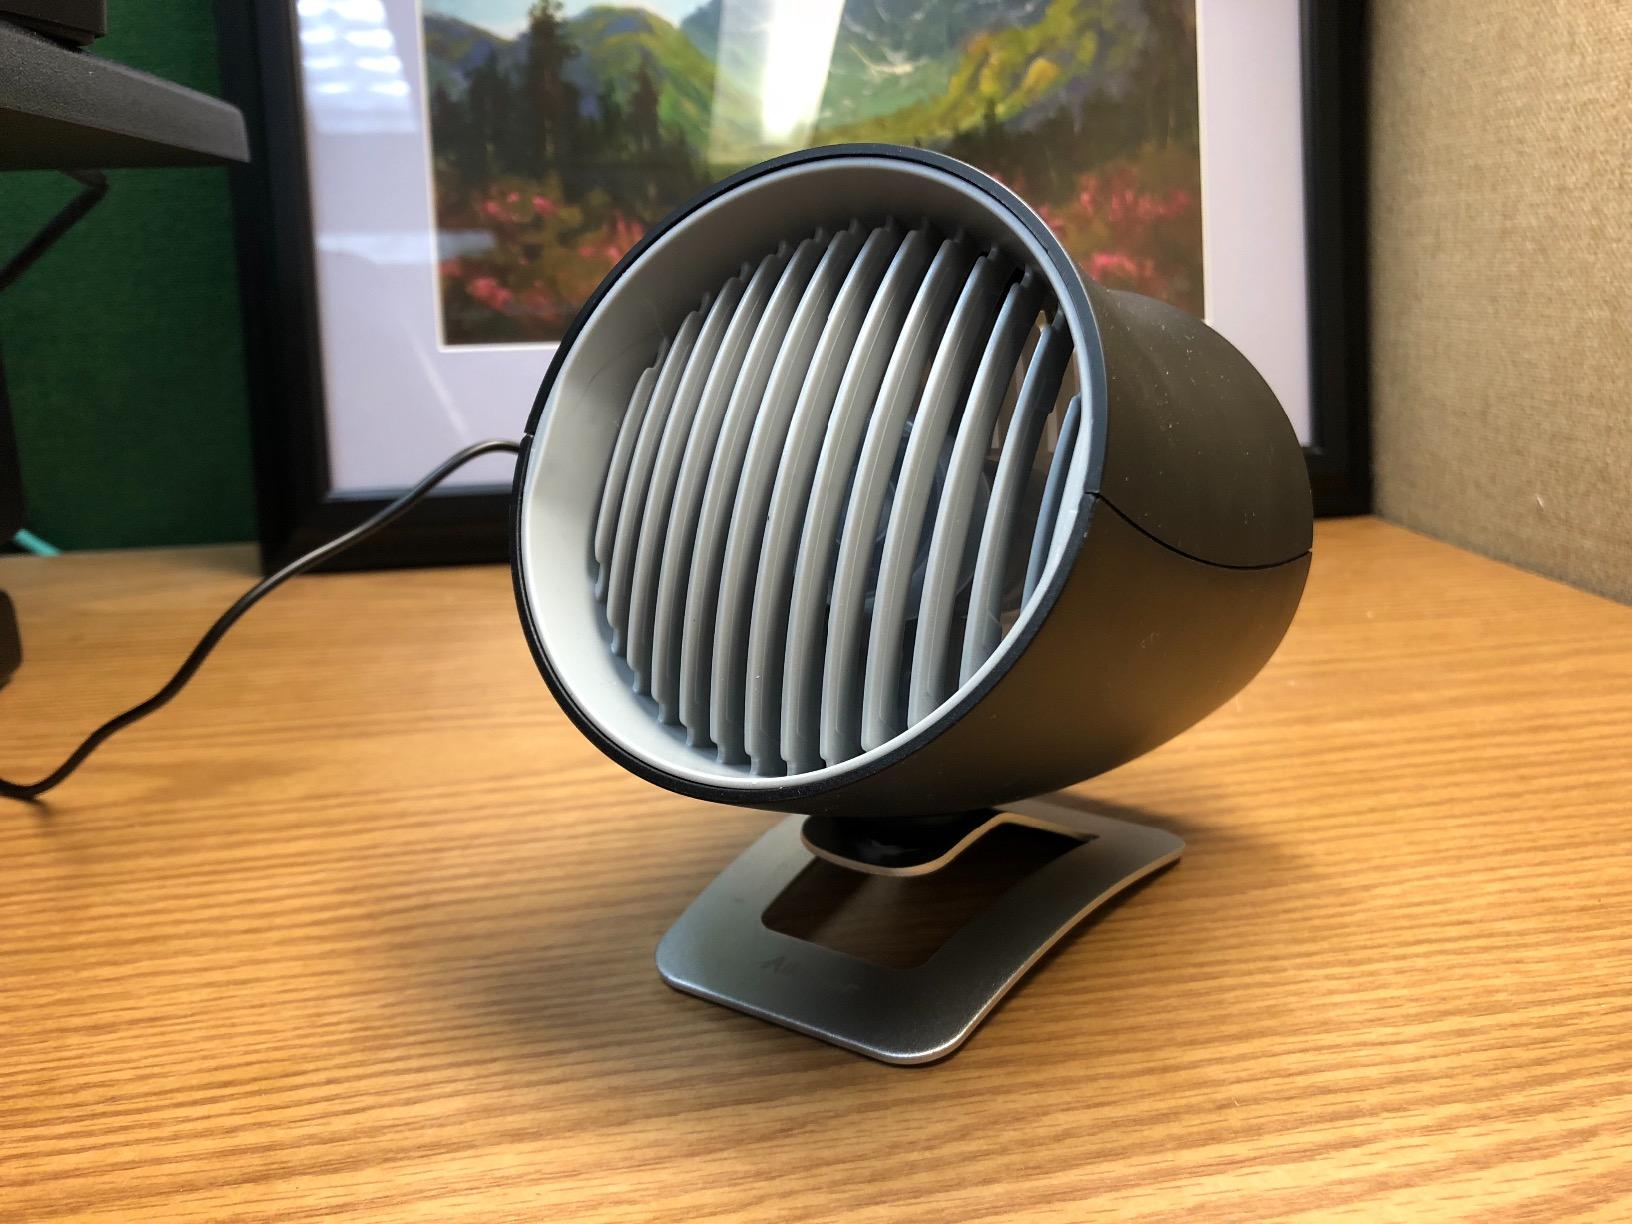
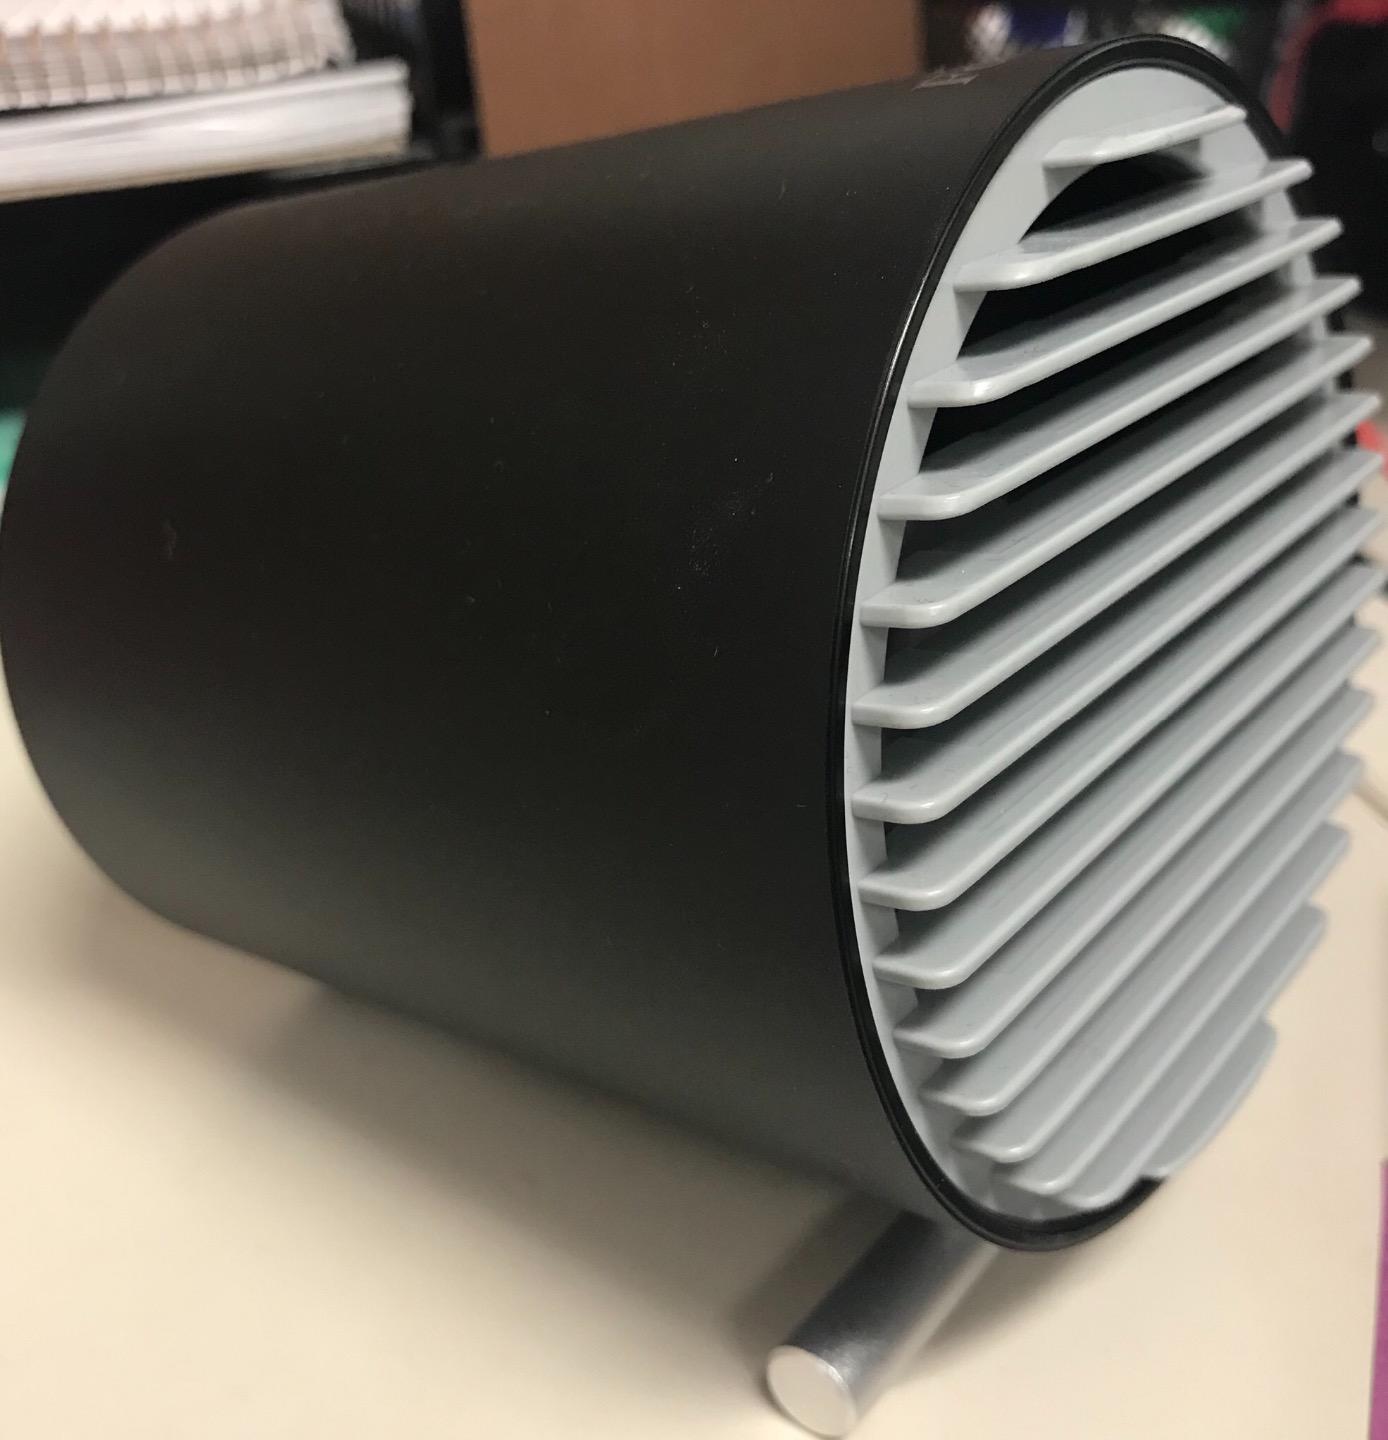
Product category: fan
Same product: no